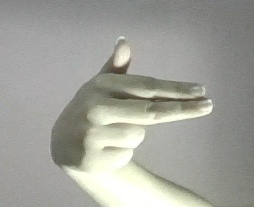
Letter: ghain